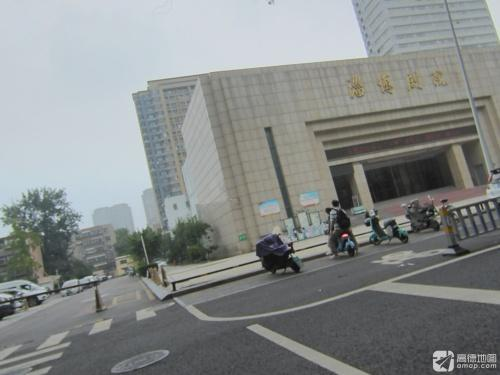
地标名称：淄博剧院
所在城市：淄博市·张店区